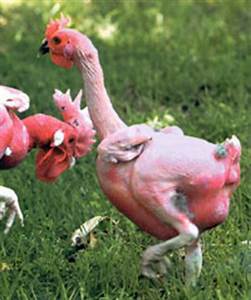
Label: chicken